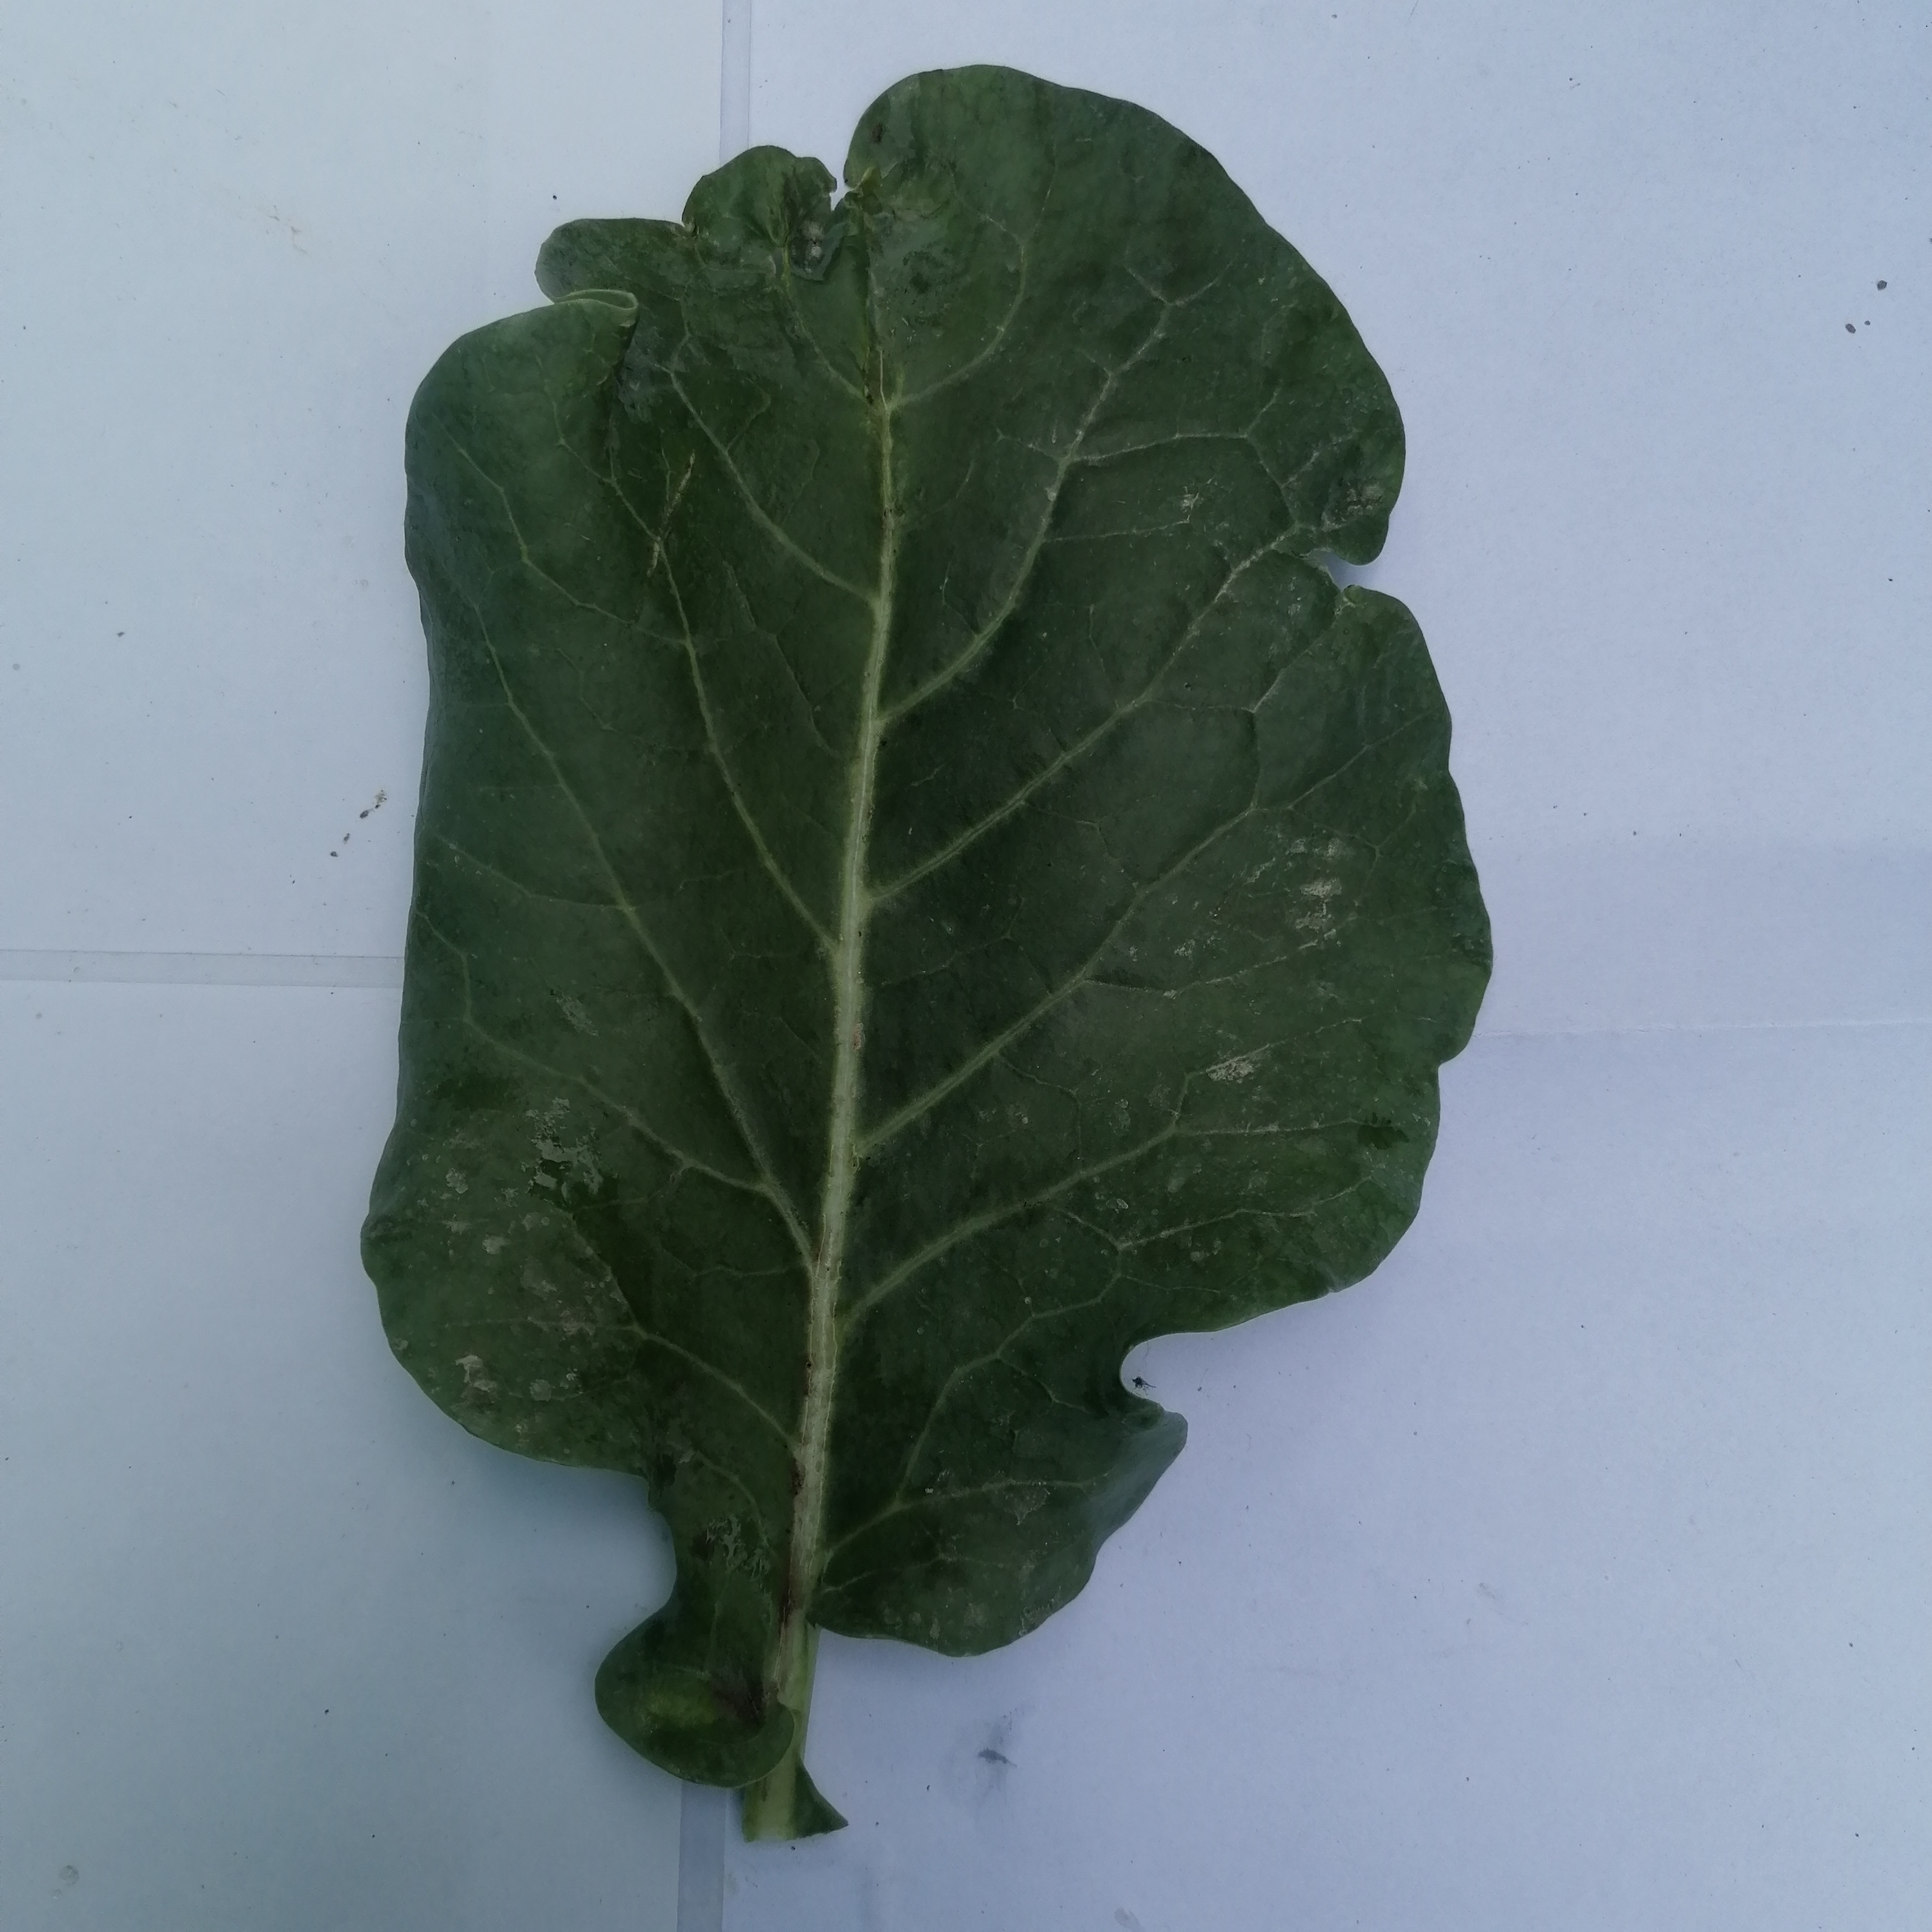
Label: Healthy